CD player

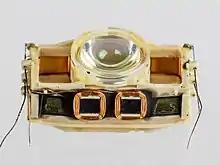
Movable lens with coils

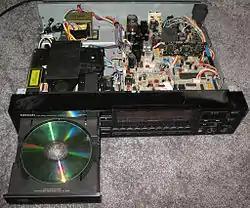
A 1980s-era Denon CD player with the chassis cover removed to show the electronic and mechanical components.

To read the data from the disc, a laser beam shines on the surface of the disc. Surface differences between discs being played, and tiny position differences once loaded, are handled by using a movable lens with a very close focal length to focus the light on the disc. A low-mass lens coupled to an electromagnetic coil is in charge of keeping focused the beam on the 600 nm wide data track.